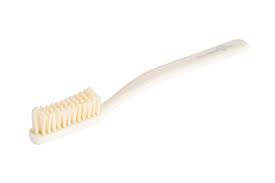
Waste category: trash